Box joint

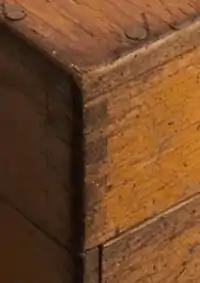
Box joint detail from the lid of an Enigma machine

Applications include all sorts of wooden boxes and carcasses. While primarily used for right angle joints it can also be used for hexagonal boxes and other unusual shapes. It is used for the sides of drawers and lids, but not, in general, for joining thin panels to structural members.